Sanja Matsuri

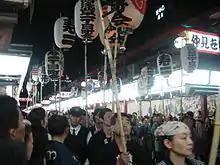
People paraded through the Nakamise during Sanja Matsuri.

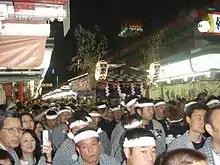
A music float is carried down Nakamise-dōri late Sunday night

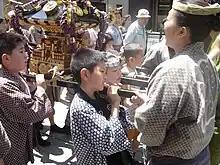
Children mikoshi

Though not a part of the festivities, the official start of the Sanja Matsuri begins on Thursday with an important religious ceremony. This ceremony requires Asakusa Shrine's head priest to perform a ritual that moves the enshrined "kami" of the three men at Asakusa Shrine to the three "mikoshi" that will be paraded around the Asakusa during the weekend. By opening the small doors located on each "mikoshi" (the interior is obscured to the public by a small cotton curtain), the three spirits are invited into the miniature shrines where they will reside for the duration of the festival.